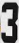
Number: 3